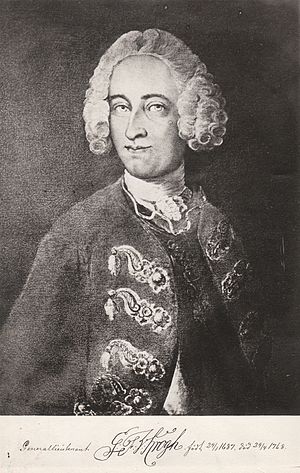
Georg Frederik von Krogh (1687-1768)
Georg Frederik von Krogh var en dansk-norsk officer. Han var far til Caspar Hermann, Frederik Ferdinand, Georg Frederik, Godske Hans von Krogh og Hedwig Catharina von Krogh.